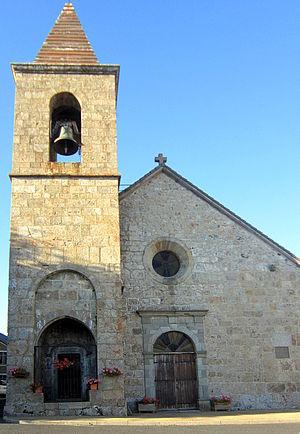
Eglise de Sainte Eulalie, Haute Ardèche
Sainte-Eulalie est une commune française située dans le département de l'Ardèche, en région Auvergne-Rhône-Alpes.